Accessibility of transport in London

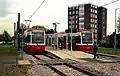
Two low floor trams waiting at a platform

In the first half of the 20th century, no special provisions for the disabled were provided by London transport authorities. Until 1959, London Transport required blind passengers or disabled people "wishing to travel independently" to sign an indemnity accepting financial liability from any accident. In 1968, London Underground began using automated warnings for passengers to "Mind the gap", as many Underground stations have horizontal and/or vertical gaps between the train and the platform.